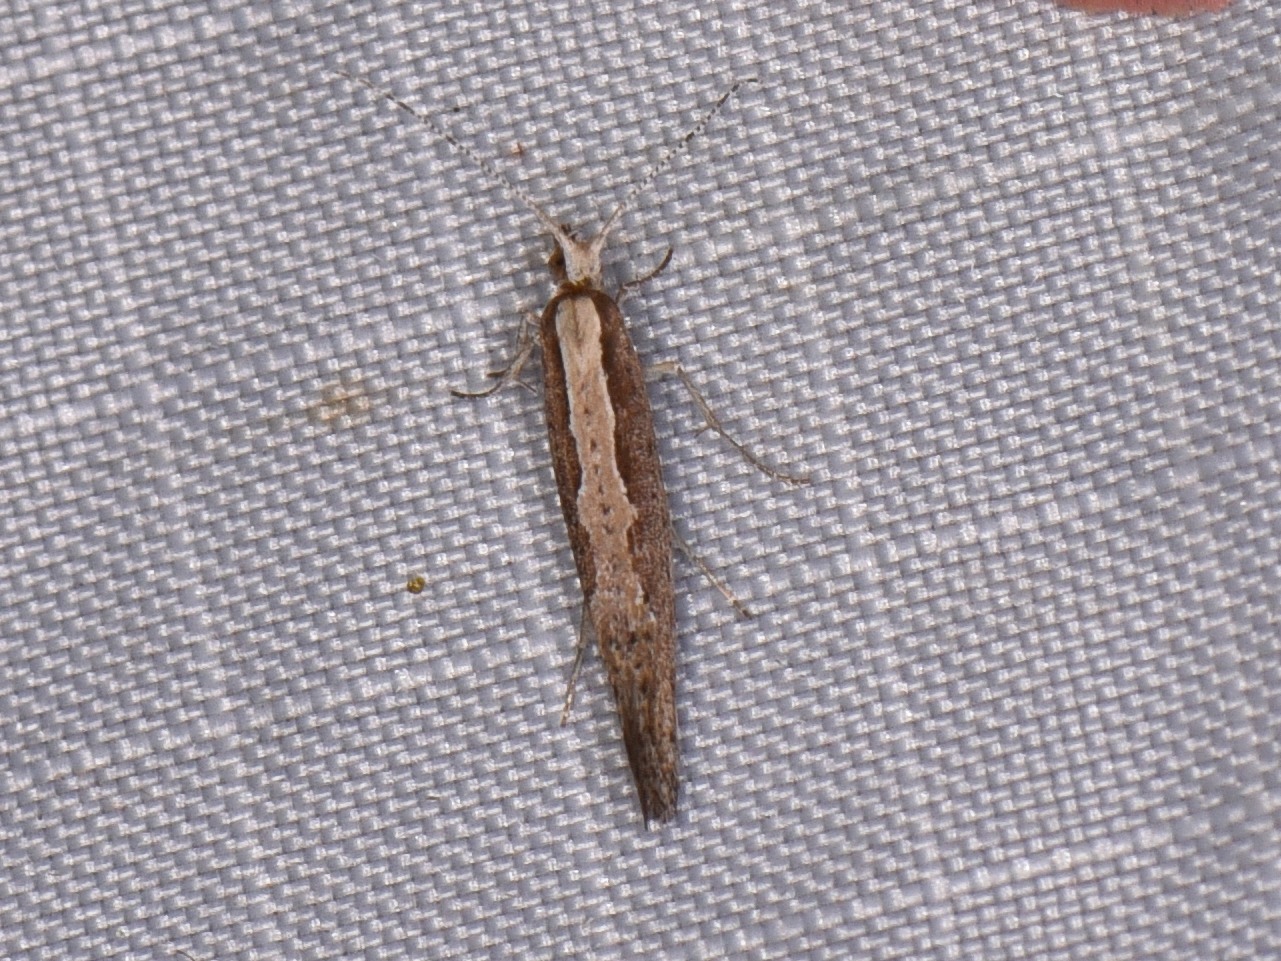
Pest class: diamondback_moth